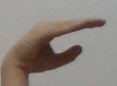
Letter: jeem